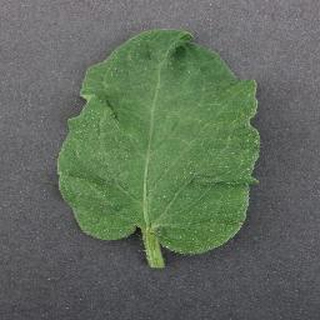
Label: healthy_tomato